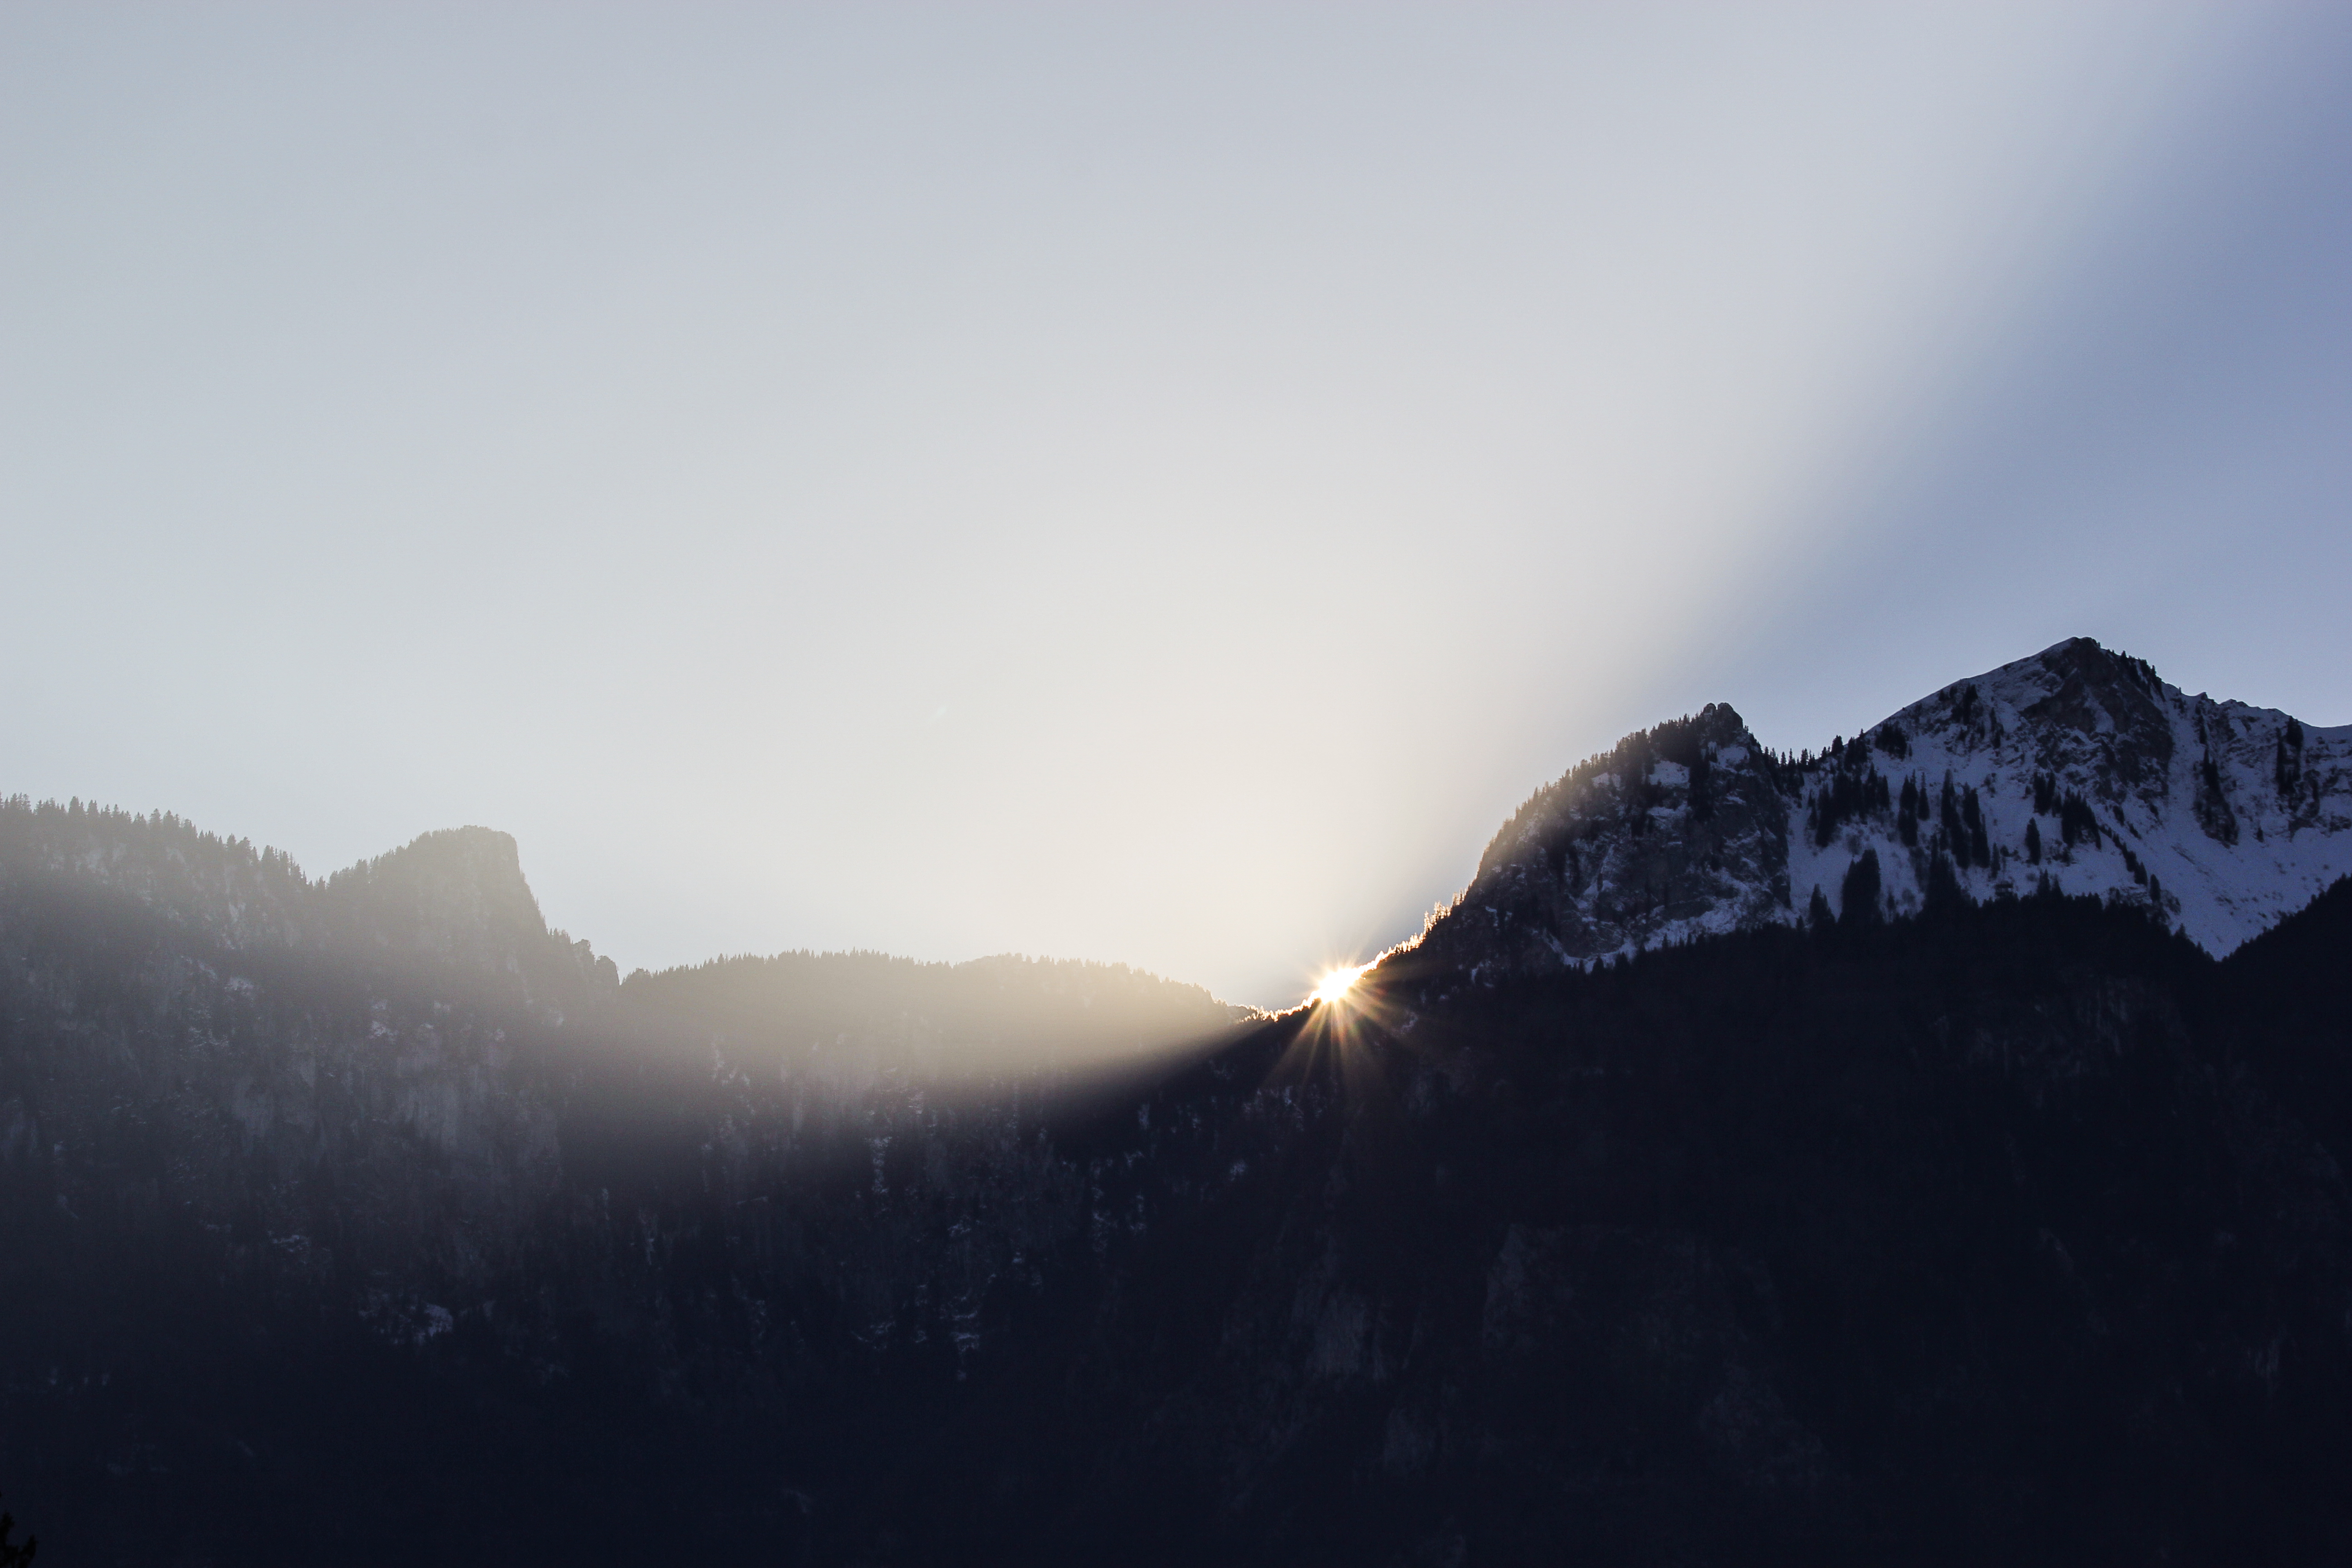
nature, mountain, snow, cloud, sky, fog, sunrise, mist, sunlight, morning, hill, dawn, mountain range, dusk, weather, gray, ridge, summit, grey, flare, alps, landform, geographical feature, atmospheric phenomenon, mountainous landforms